Jason Robards

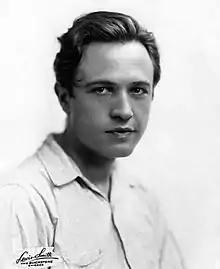
Jason Robards Sr. circa 1915

Robards was born July 26, 1922, in Chicago, Illinois, the son of actor Jason Robards Sr. and Hope Maxine Robards (née Glanville). He was of German, English, Welsh, Irish, and Swedish descent. The family moved to New York City when Jason Jr. was still a toddler, and then moved to Los Angeles when he was six years old. Later interviews with Robards suggested that the trauma of his parents' divorce, which occurred during his grade-school years, greatly affected his personality and world view. From his parents' first marriage together, he had a younger brother named Glenn. He had little or no contact with his mother after the divorce. She later married a second time to Arthur Milburn, making him his stepfather, although he may or may not have known about it at the time. His father married a second time to Agnes Lynch. He was probably closer to his stepmother than his biological one. From his father's second marriage, he had a half-sister named Laurel.